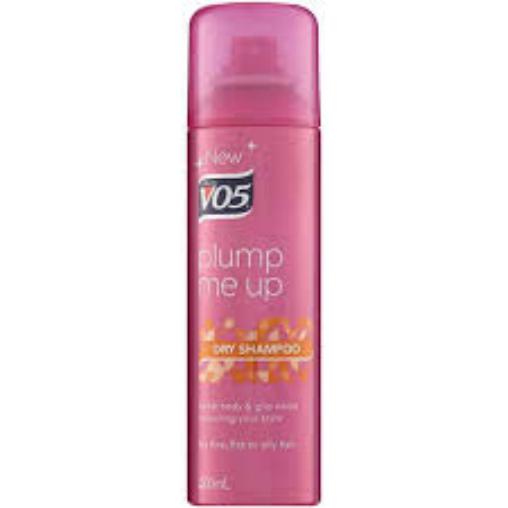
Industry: Necessities